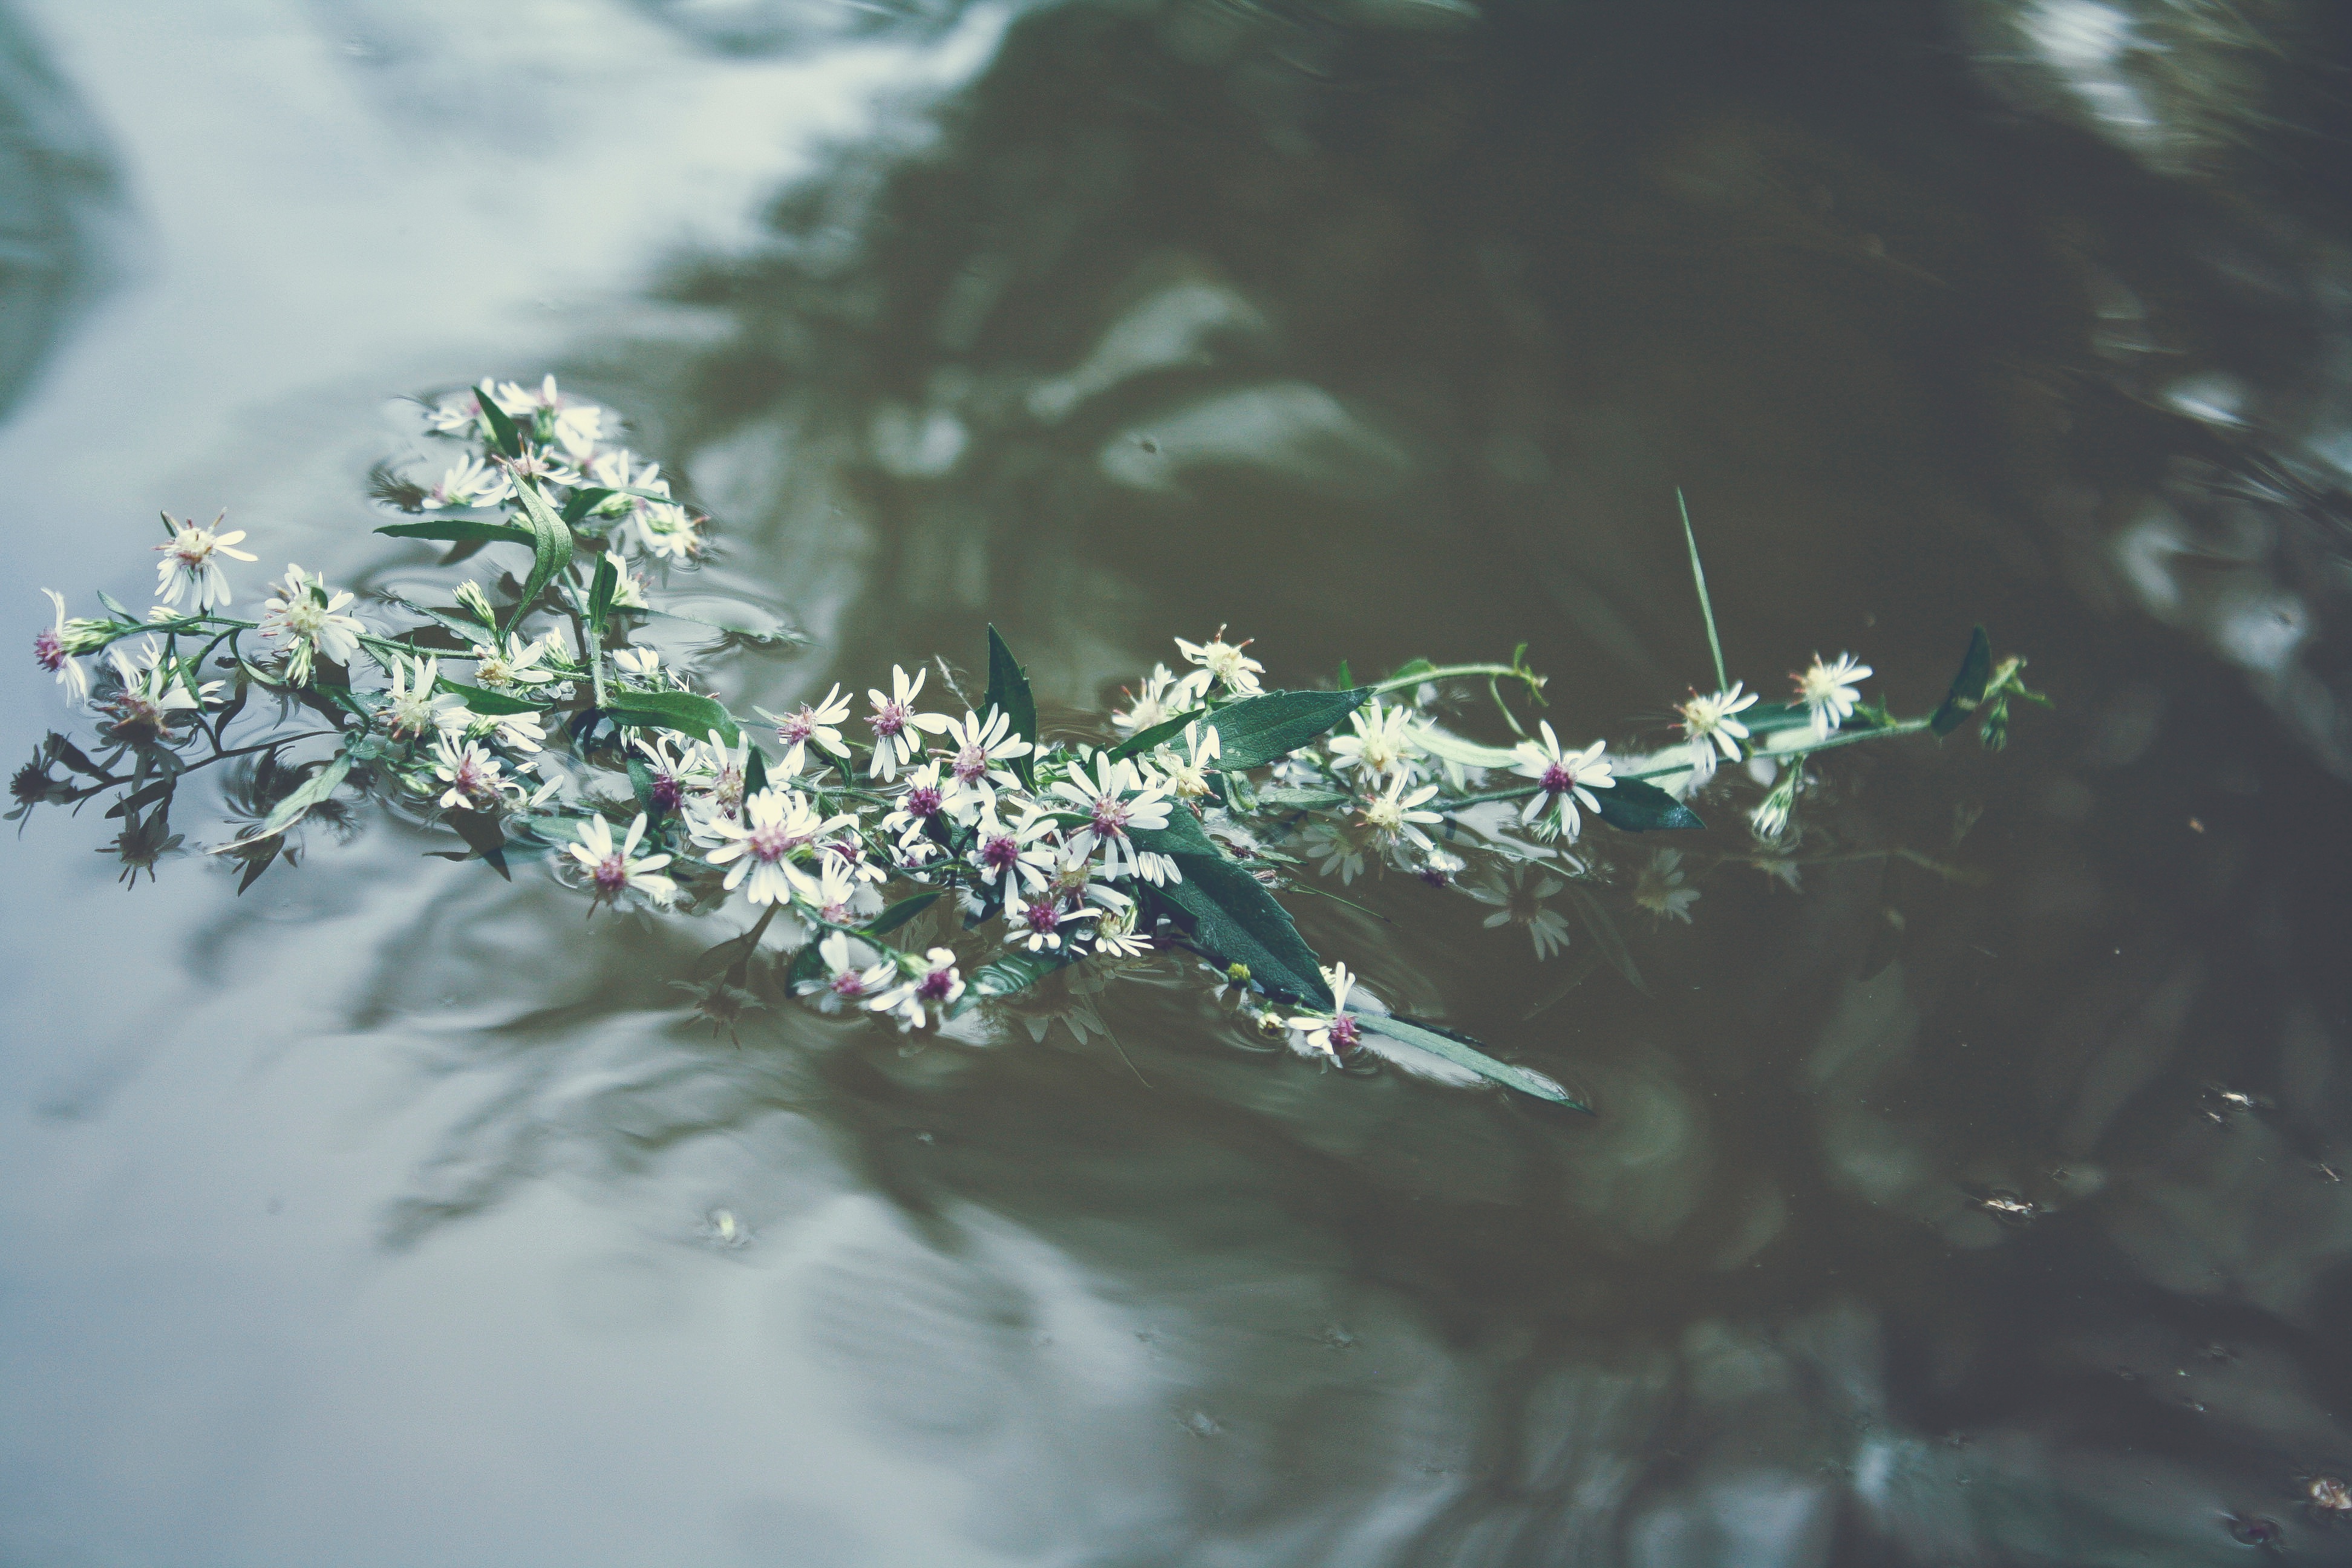
tree, water, nature, branch, winter, plant, leaf, flower, frost, ice, reflection, flora, macro photography